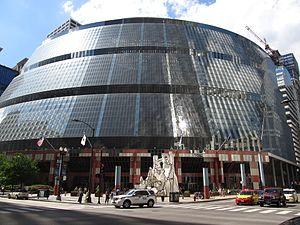
Clark/Lake est une station du métro de Chicago sur plusieurs niveaux. Elle est composée d’une station dans le Milwaukee-Dearborn Subway et d’une station aérienne sur le flanc nord du Loop.
Cet article relate l'histoire et divers aspects de l'architecture de Chicago, la troisième plus grande ville des États-Unis. L'architecture de cette ville a reflété et influencé pendant longtemps l'architecture américaine. La ville de Chicago comprend certains des premiers bâtiments réalisés par des architectes aujourd'hui mondialement reconnus. Comme la plupart des bâtiments du centre-ville ont été détruits par le Grand incendie de 1871, ils sont plutôt réputés pour leur originalité que pour leur ancienneté. À la suite de cet événement qui marqua définitivement l'histoire de la ville, Chicago devient un laboratoire d'expériences architecturales où se côtoient une multitude de styles et de mouvements allant de la fin du XIXᵉ siècle jusqu'à nos jours.
Corine Sylvia Congiu, née le 5 août 1953 à Meknès au Maroc, est une artiste contemporaine française d'ascendance sarde. Agrégée d'arts plastiques, elle pratique surtout la peinture, la photographie, l’écriture mais a aussi été actrice de théâtre pendant dix ans de sa vie. Elle est la sœur de Christian Congiu, écrivain, et la mère de l’auteur compositeur-interprète Jérémy Berriau dit « Jirambel ». Elle vit et travaille dans l’Essonne, à Varennes-Jarcy.
James R. Thompson Center est un bâtiment de 94 mètres de haut situé au 100 W. Randolph Street dans le secteur communautaire du Loop à Chicago, dans l'État de l'Illinois aux États-Unis. Il occupe la totalité de l'espace délimité par Randolph Street, Lake Street, Clark Street et LaSalle Street. Il se trouve à proximité de l'hôtel de ville de Chicago. La sculpture monumentale nommée Monument à la bête debout, réalisée en 1984 par l'artiste français Jean Dubuffet, est située juste en face du bâtiment.